Elin Floberghagen

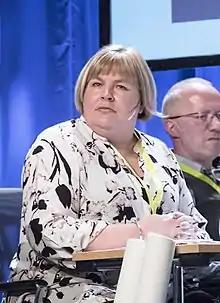

She was born in Frogn. She graduated as cand.mag. in folkloristics, history and social science from the University of Oslo, and was journalist for the newspaper "Østlandets Blad" from 1997 to 2007. She chaired the Norwegian Union of Journalists from 2007 to 2013. From 2013 to 2016 she was CEO of , and thereafter secretary-general of the Norwegian Press Association from 2016.